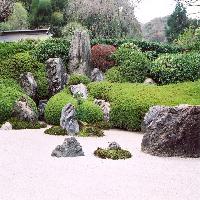
Weather: cloudy or overcast